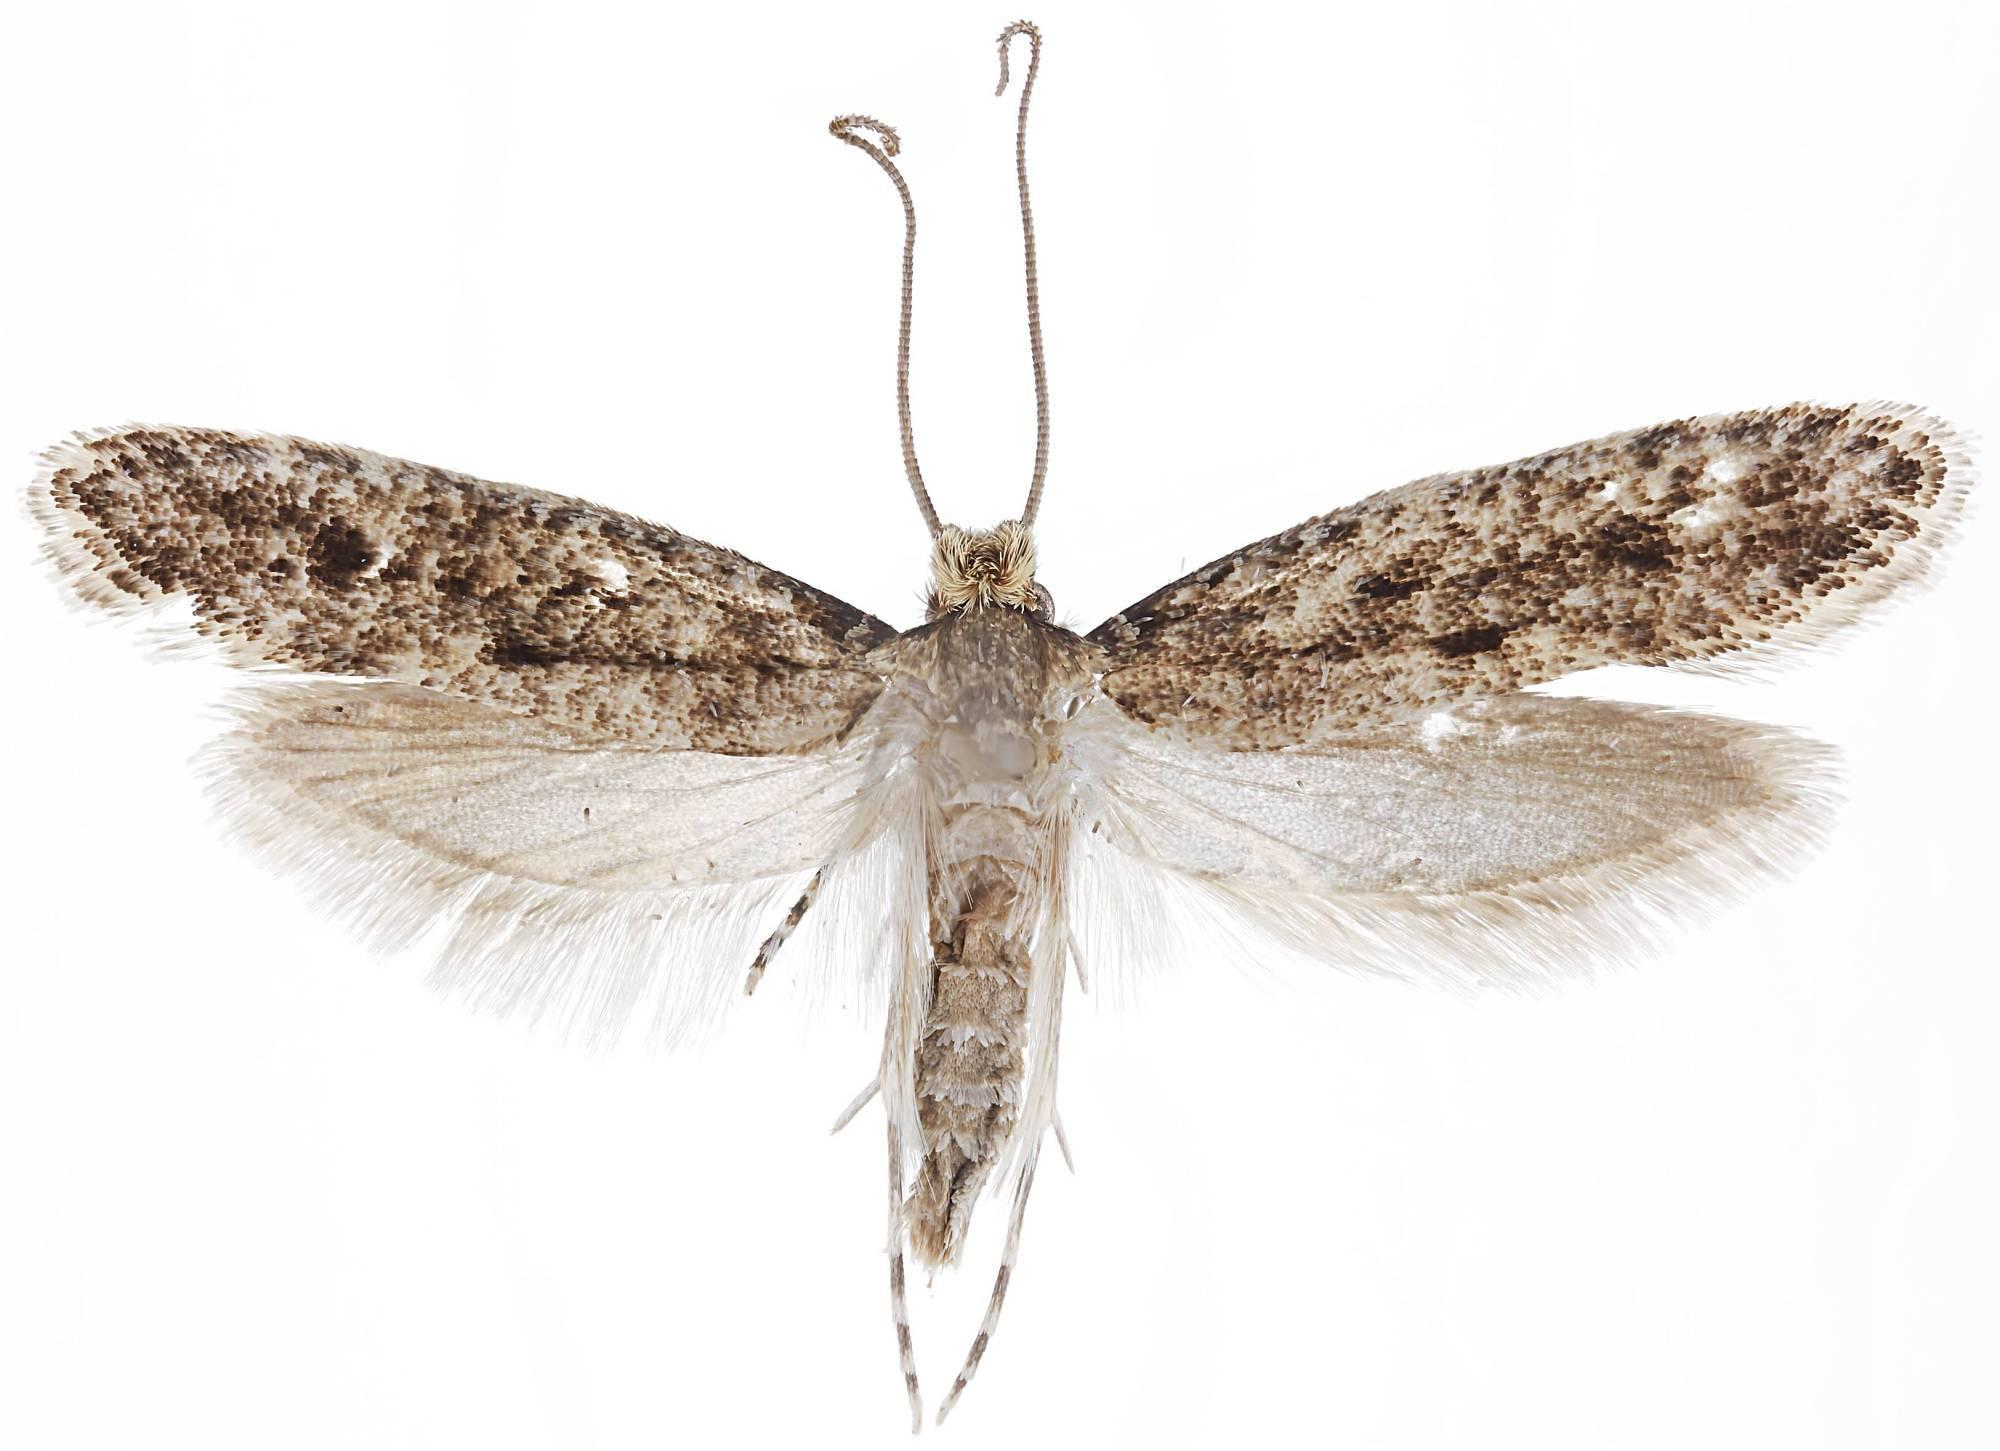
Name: Niditinea orleansella
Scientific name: Niditinea orleansella (Chambers, 1873)
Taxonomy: Animalia, Arthropoda, Insecta, Lepidoptera, Tineidae, Tineinae
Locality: [Not Stated], Morgan, West Virginia, United States
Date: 24 Oct 2009